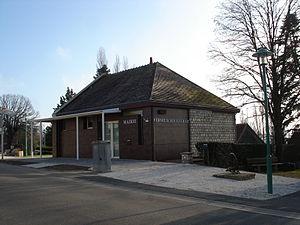
Verneuil-sur-Igneraie (36)
Verneuil-sur-Igneraie est une commune française située dans le département de l'Indre, en région Centre-Val de Loire.